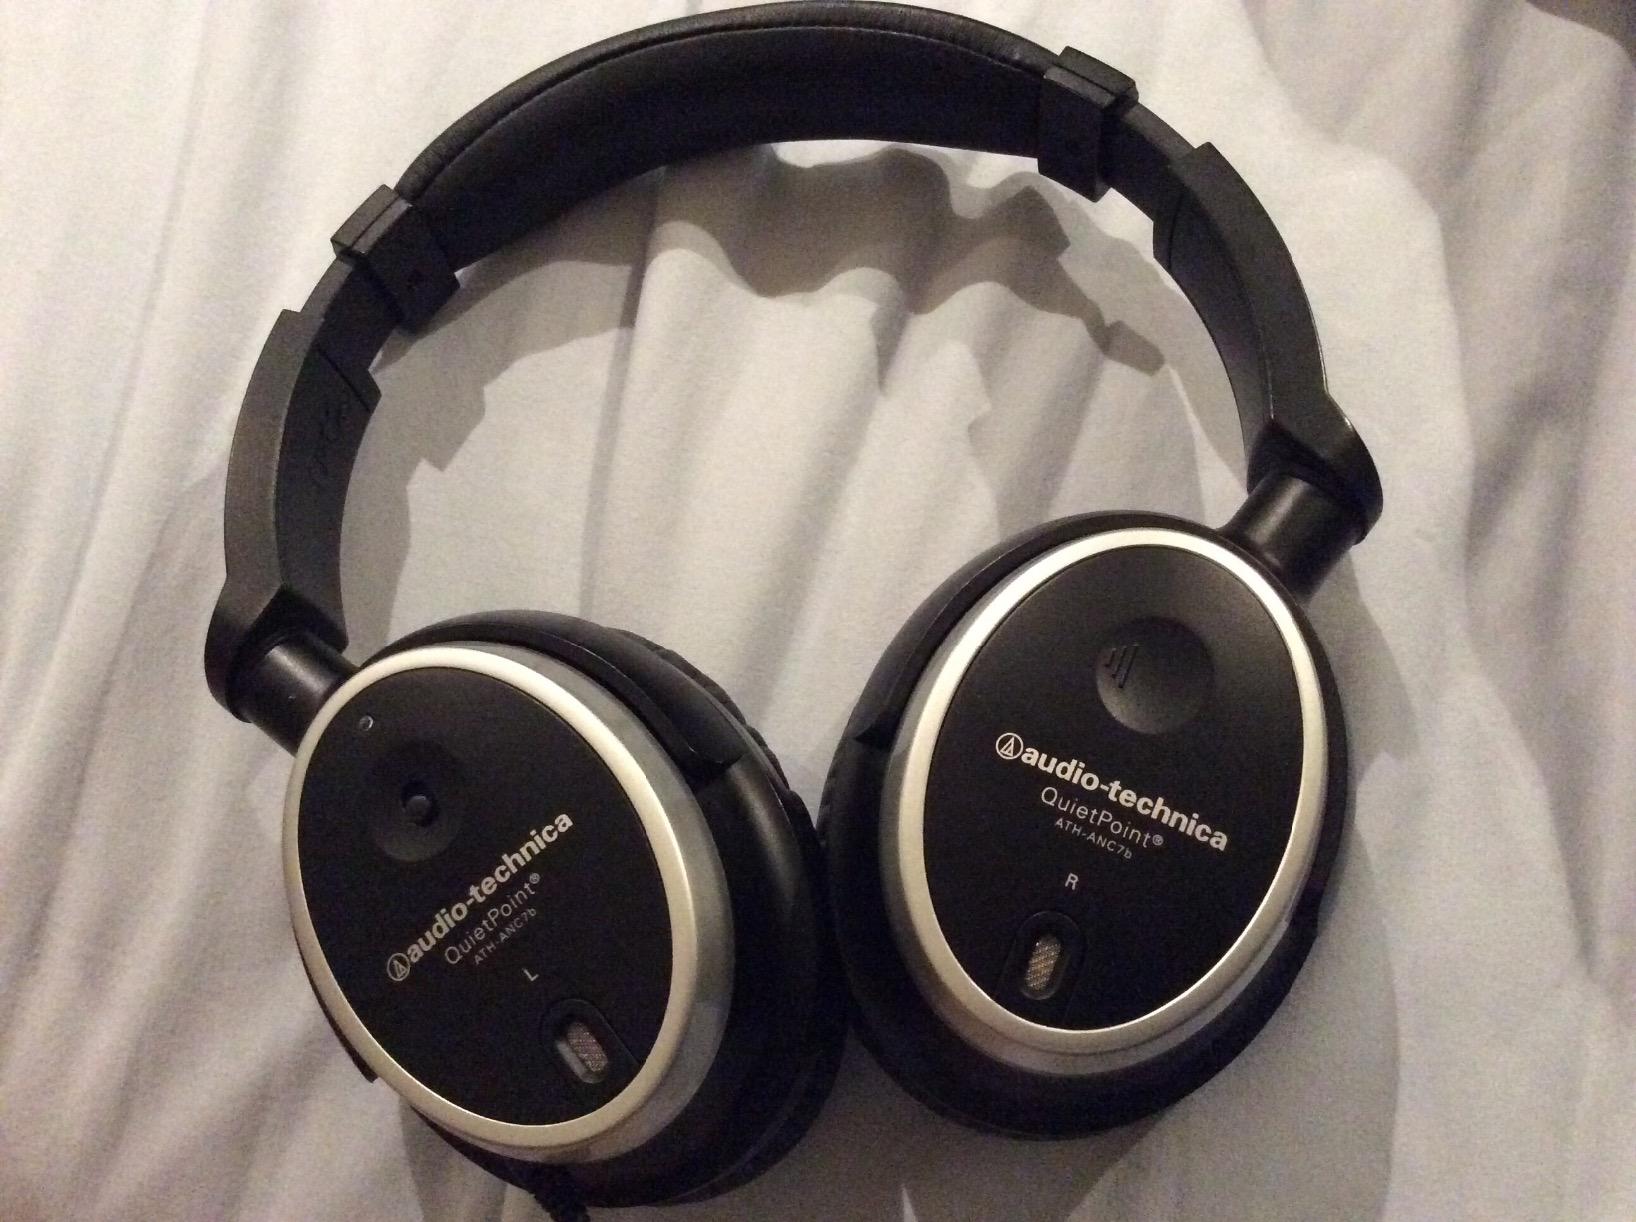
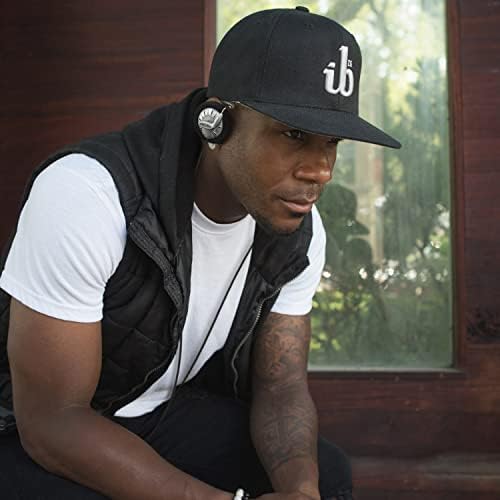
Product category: headphones
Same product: no